History of FC Dinamo București

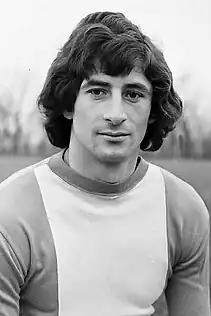
Cornel Dinu, the player with the most caps for Dinamo

The autumn of 1983–84 was going to represent a valuable step into the international arena. The "European Champions Cup campaign" started with the Finnish team, Kuusysi Lahti (1–0 and 3–0). The second round pushes Dinamo against the current champion, Hamburger SV – team of Stein, Kalz and Magath. At Bucharest, Augustin, Mulțescu and Orac score for 3–0. The thrilling second leg finishes 3–2 (goals Țălnar and Mulțescu). In order to accede in the semifinals of CCE, Dinamo had to defeat another top team: Dinamo Minsk, with Aleinikov, Zigmanatovici and Gurinovici. The first leg was 1–1 (Rednic equalizing in the 87th minute), and it was followed by a 1–0 victory at Bucharest (with Augustin scoring). Dinamo was the first Romanian team to reach the European Champions Cup semi-finals, where it met Liverpool. Dinamo lost 1–0 at Anfield in the first leg match where Graeme Souness had punched captain Lica Movila which had set up a tough match back in Romania. In the second-leg Bucharest lost 2–1 to Liverpool who went on to win the competition.